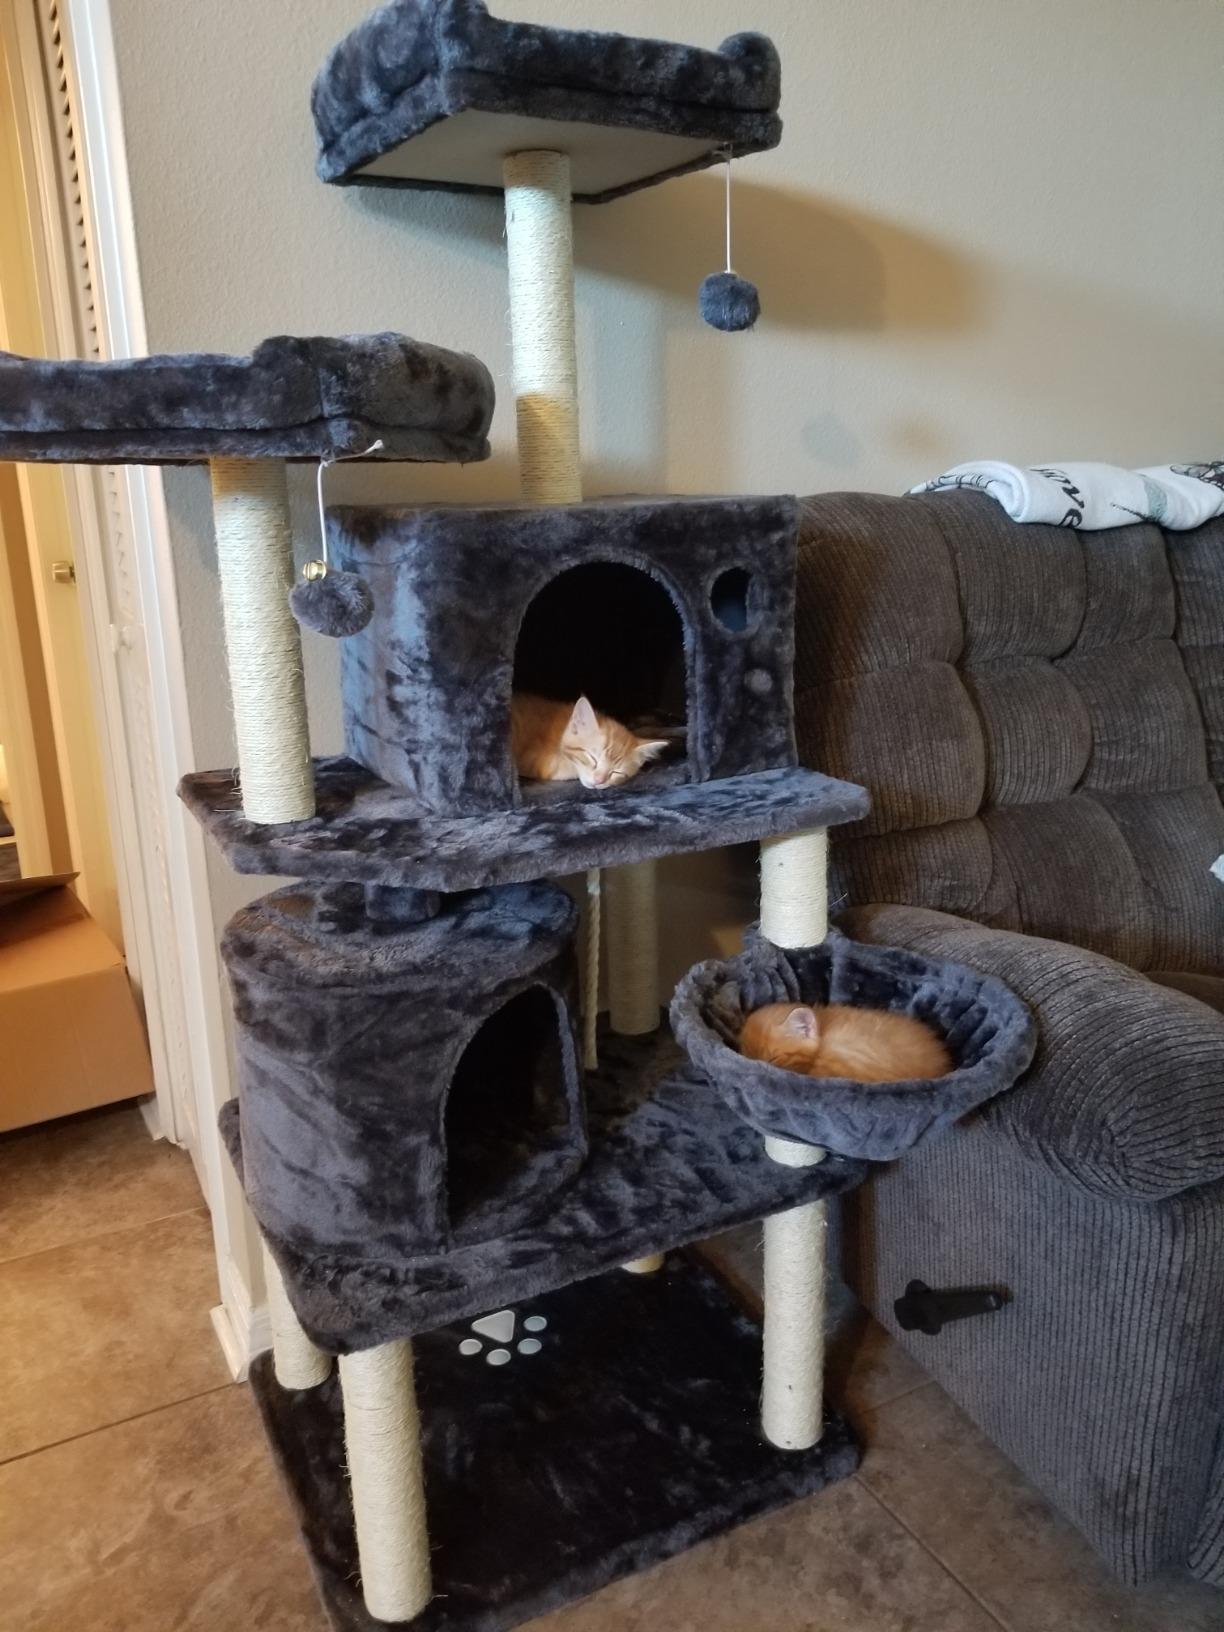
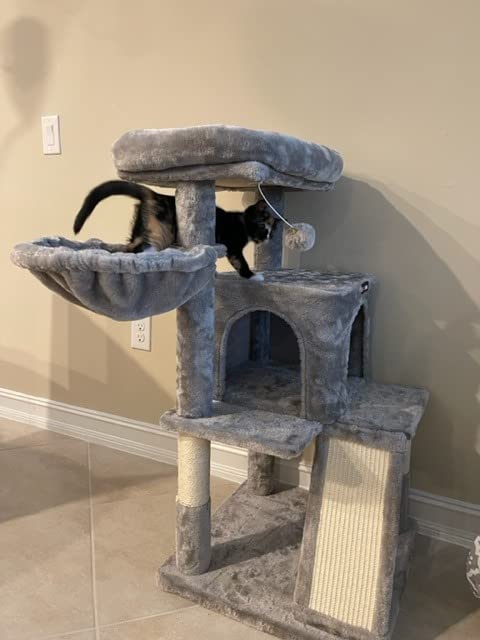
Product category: items_cat tree
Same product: no